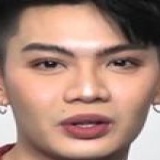
ca sĩ Luna Đào